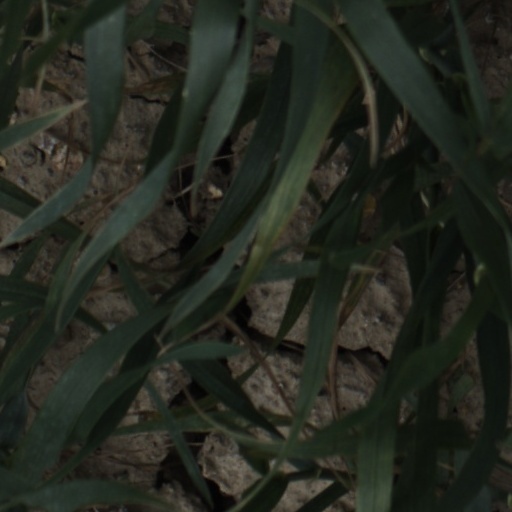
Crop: wheat